Frank Slide

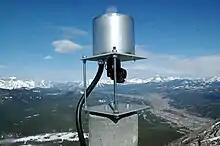
A metallic cylinder sits atop a square platform raised by two bolts. A prism connected to cables monitors the mountain for movement.

The miners though were aghast to see that the row of cottages that had served as their homes had been devastated and some of their families killed. One found his family alive and safe in a makeshift hospital, but another emerged to discover his wife and four children had been killed. Fifteen-year-old Lillian Clark, working a late shift that night in the town's boarding house, had been given permission to stay overnight for the first time. She was the only member of her family to survive. Her father was working outside the mine when the slide hit, while her mother and six siblings were buried and killed when the slide hit their home. All 12 men living at the CPR work camp were killed, but 128 more who were scheduled to move into the camp the day before the slide had not arrived—the train that was supposed to take them there from Morrissey, British Columbia, failed to pick them up.